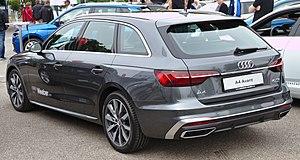
L'Audi A4 est une berline familiale construite par la marque allemande Audi et une voiture de classe moyenne.